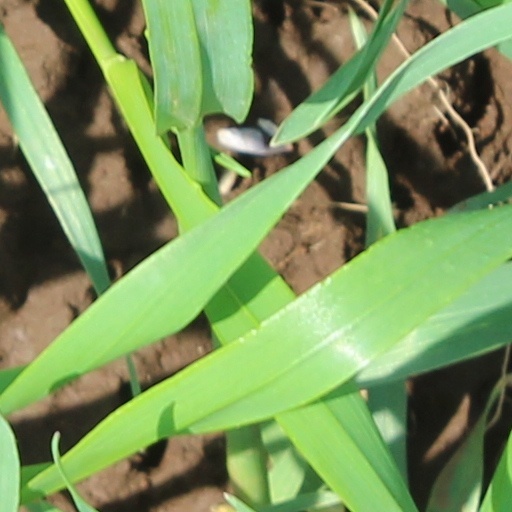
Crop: wheat